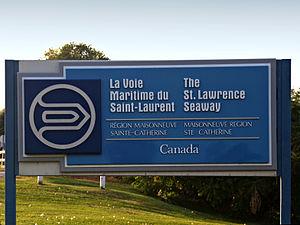
Sainte-Catherine est une ville située dans la banlieue de Montréal dans la municipalité régionale de comté de Roussillon au Québec. Elle est située dans la région administrative de la Montérégie et fait partie de la municipalité régionale de comté de Roussillon. En 2017, la ville compte approximativement 17 000 habitants.
L'écluse Côte-Sainte-Catherine est située à Sainte-Catherine, au sud-est de Montréal.